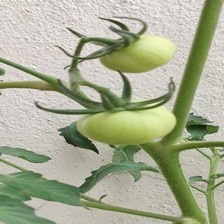
Label: tomato